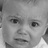
Emotion: sad